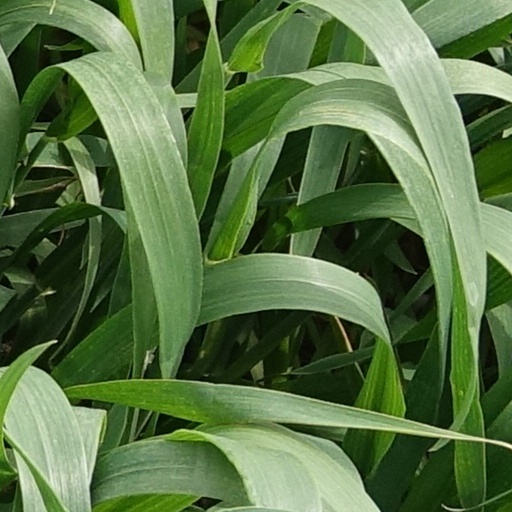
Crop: wheat